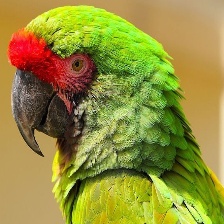
Species: MILITARY MACAW
Scientific name: ARA MILITARIS
ImageNet parent category: macaw